Cockatoo

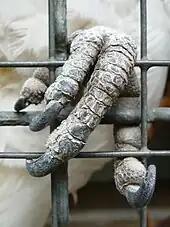
Closeup of a cockatoo's left foot grasping the wires of a cage. The foot is covered with grey-scaly skin and has four toes each with a dark grey curved claw

Cockatoos maintain their plumage with frequent preening throughout the day. They remove dirt and oil and realign feather barbs by nibbling their feathers. They also preen other birds' feathers that are otherwise hard to get at. Cockatoos produce preen-oil from a gland on their lower back and apply it by wiping their plumage with their heads or already oiled feathers. Powder-down is produced by specialised feathers in the lumbar region and distributed by the preening cockatoo all over the plumage.